San Girolamo dei Croati

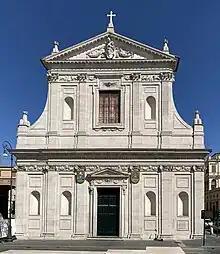
Saint Jerome of the Croats

Saint Jerome of the Croats is the national Catholic church of Croatia on Via Tomacelli in the Campus Martius of Rome. It is now a chapel of the Pontifical Croatian College of Saint Jerome in Rome and is only open to visitors by arrangement with the College.